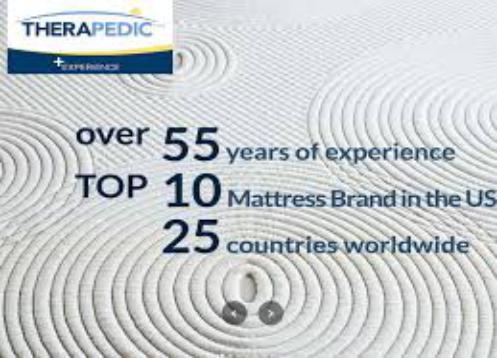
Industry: Necessities